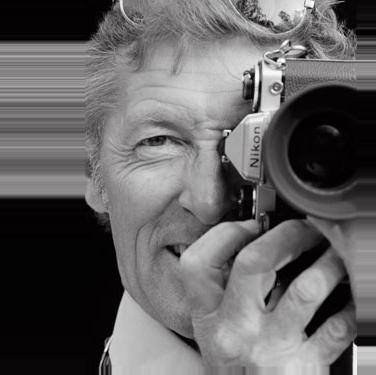
Age: 51